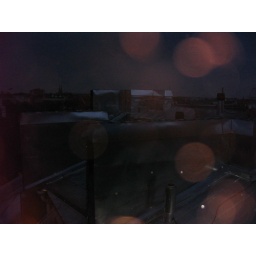
Rainy late summer sunset from a top floor balcony in Kamppi, Helsinki